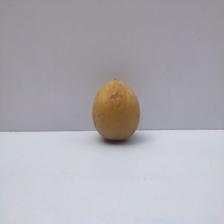
Size: Medium